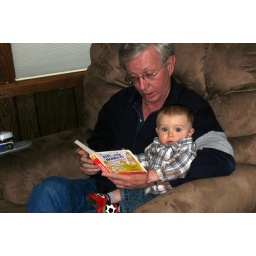
Readin' with grandpa in the worlds largest lounge chair